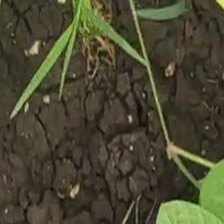
Weed species: Digitaria_SP_(Digitaria Sanguinalis )